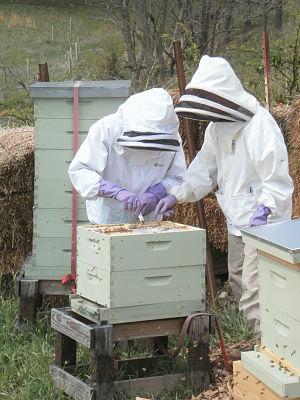
L'entomologie est la branche de la zoologie dont l'objet est l'étude des insectes.